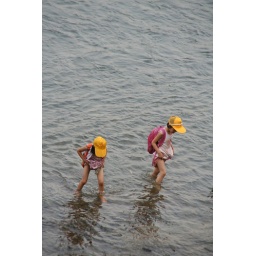
girls in matching hats playing in the river